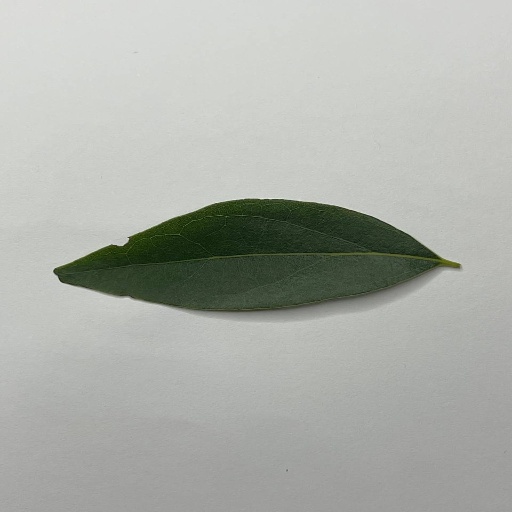
Species: Camphor
Leaf condition: Healthy Leaf